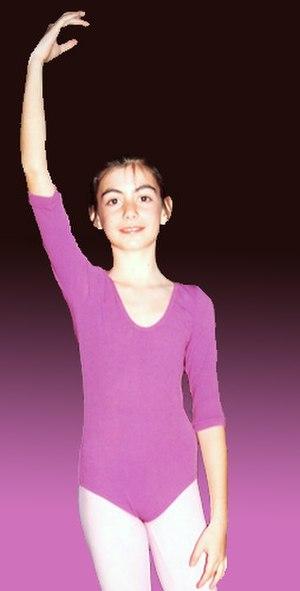
Un justaucorps, ou léotard, est un maillot moulant pour la danse ou la gymnastique permettant de s'assurer que les mouvements sont correctement réalisés, qui peut être de différentes couleurs et qui permet à la personne qui le porte d'effectuer des mouvements précis et gracieux. Ce vêtement a été inventé par le trapéziste Jules Léotard, au milieu du XIXᵉ siècle.
Le ballet est un genre dramatique dont l'action est figurée par des pantomimes et des danses. Ses origines remontent à la Renaissance italienne. Primitivement développé dans les cours d'Italie, le ballet a reçu ses lettres de noblesse en France, puis en Russie, en tant que danse-spectacle.